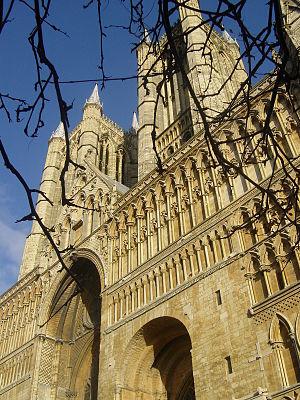
Lincoln [ˈlɪŋ.kən] est une ville qui a le statut de cité et le chef-lieu du comté de Lincolnshire, en Angleterre.
Olivier de Sutton, Olivier Sutton, fut évêque de Lincoln.